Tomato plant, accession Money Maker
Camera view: horizontal (90 deg, fisheye); turntable rotation: 120 degrees
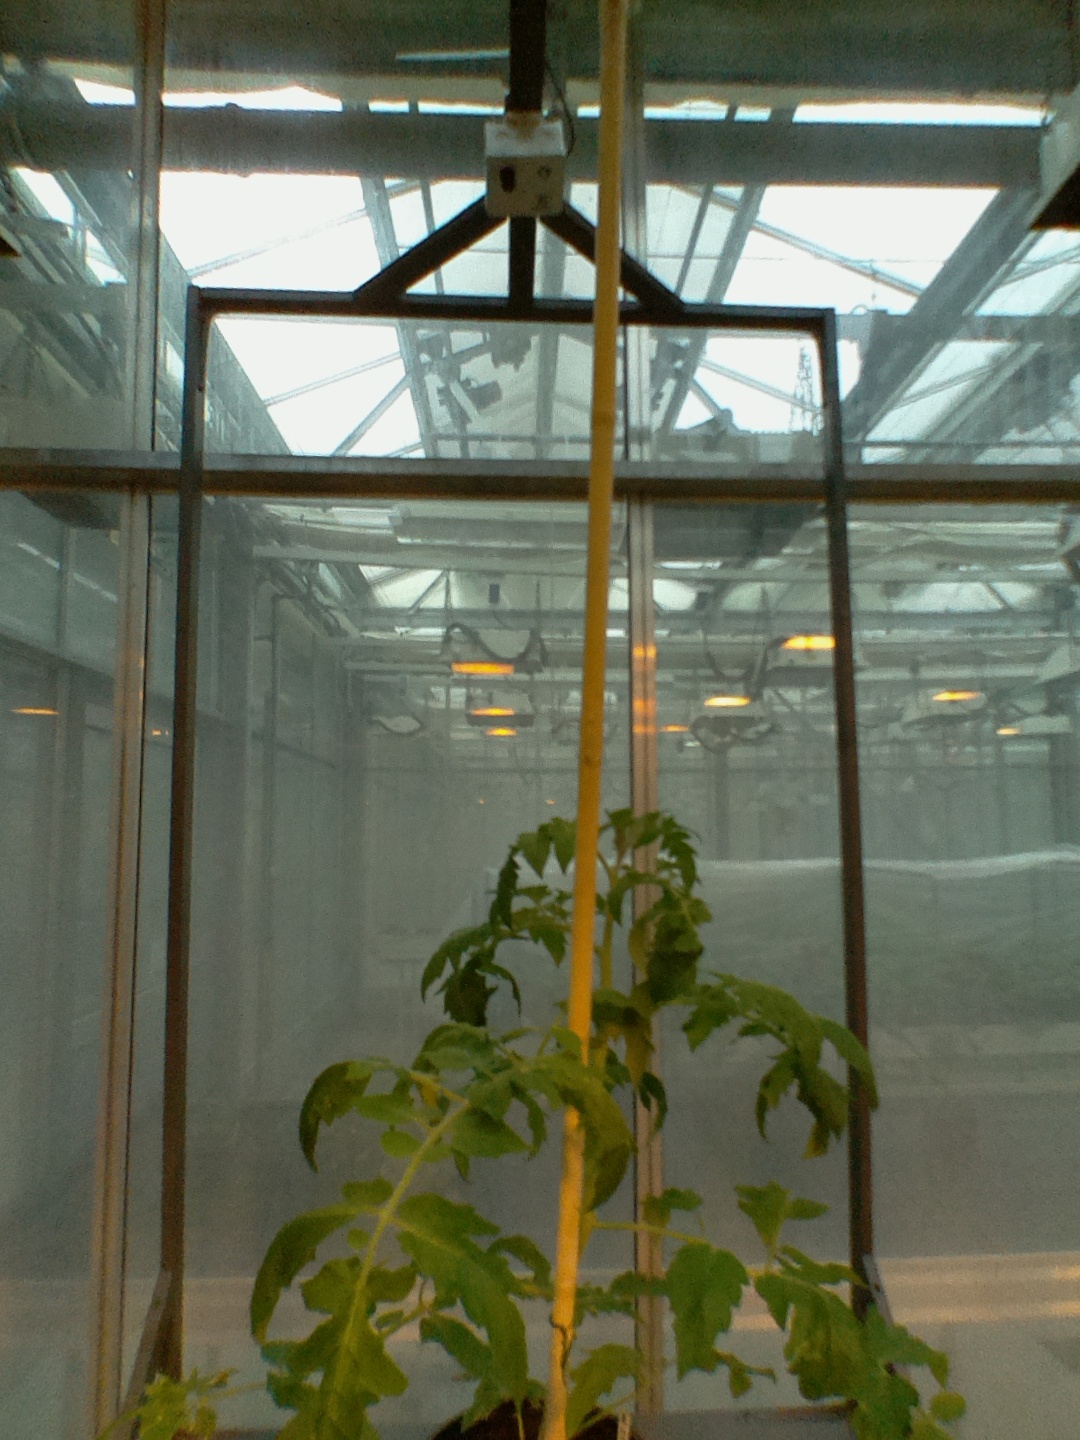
BBCH growth stage 51: First inflorence visible, visible closed flower bud